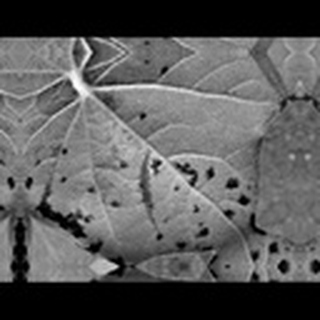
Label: cotton_bacterial_blight